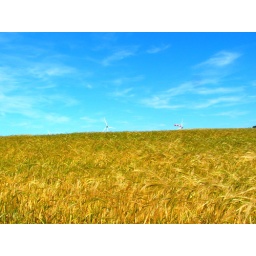
And the sky was blue in summer 2006